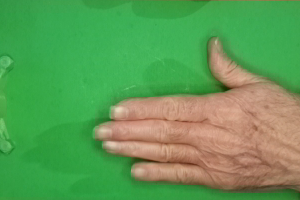
Label: paper